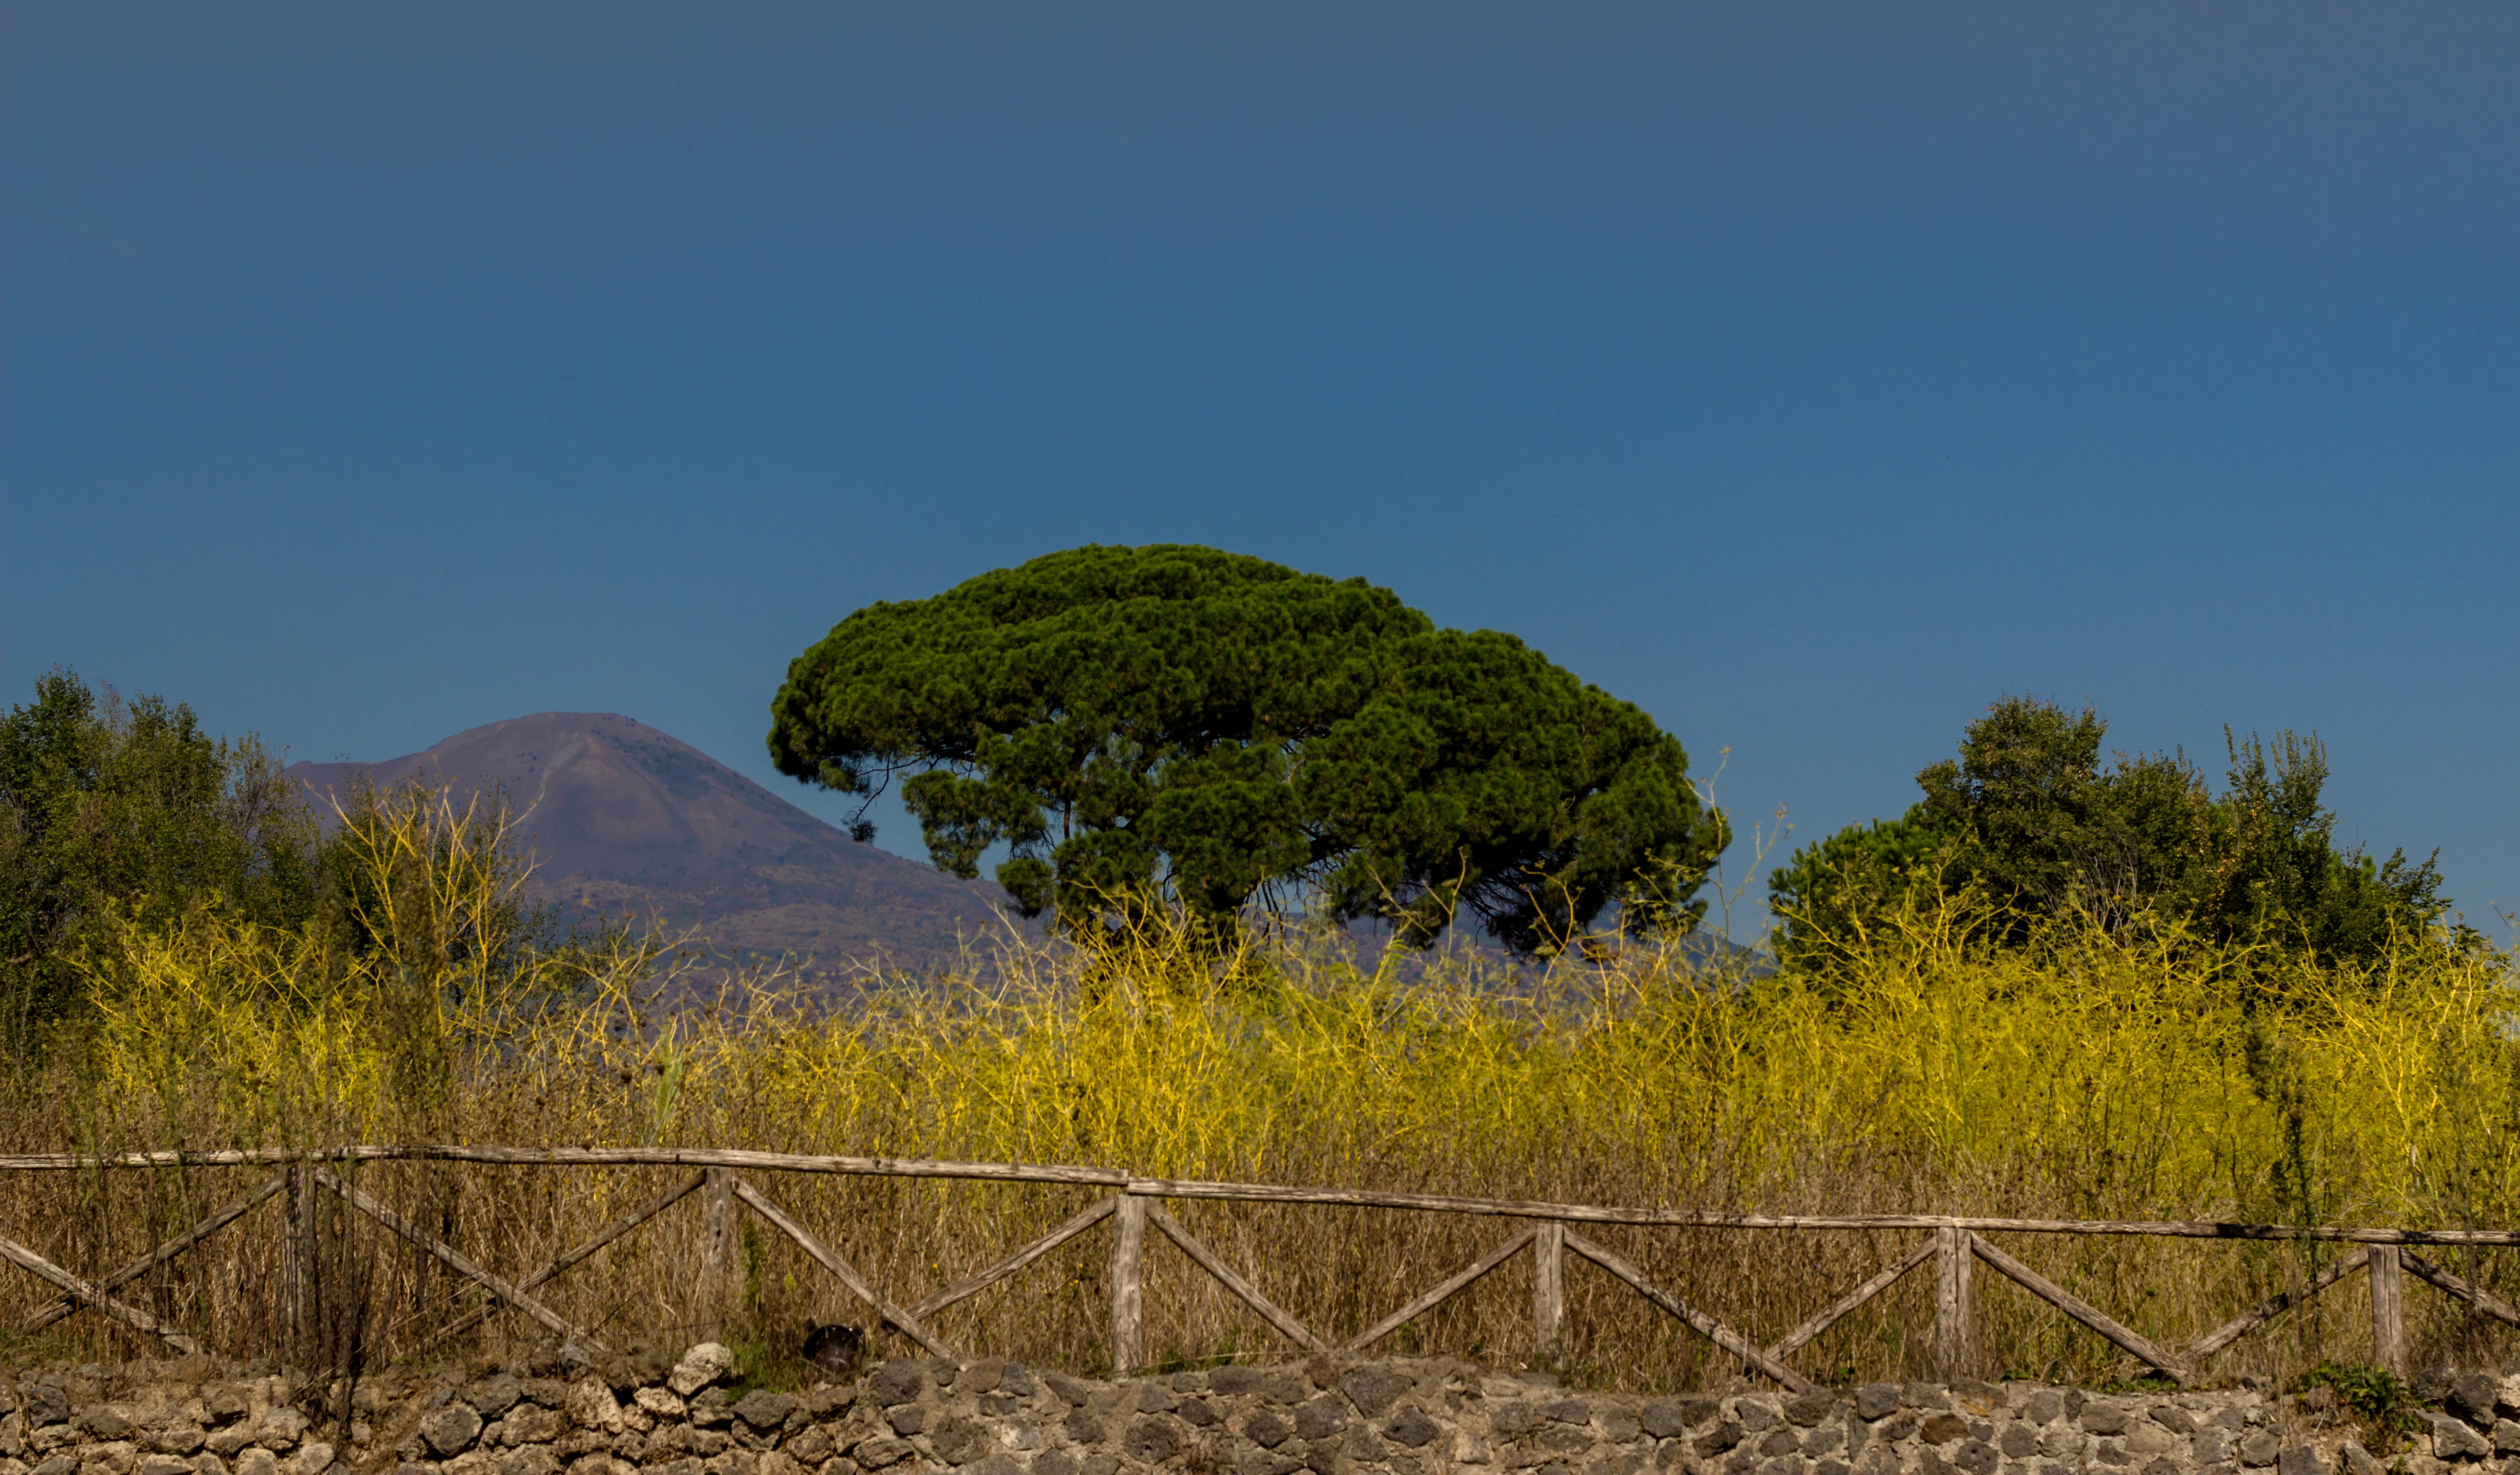
landscape, tree, nature, forest, grass, rock, wilderness, mountain, cloud, plant, sky, field, meadow, prairie, morning, leaf, hill, flower, autumn, habitat, ecosystem, rural area, landform, natural environment, geographical feature, woody plant, mountainous landforms